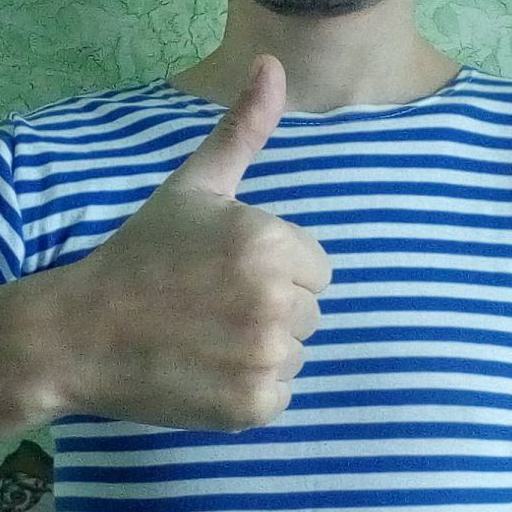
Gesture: like